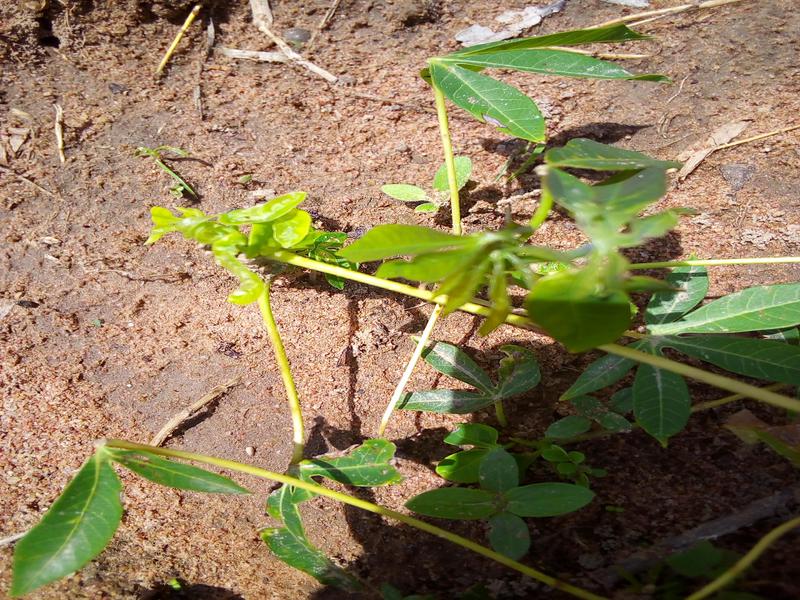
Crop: cassava
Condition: healthy